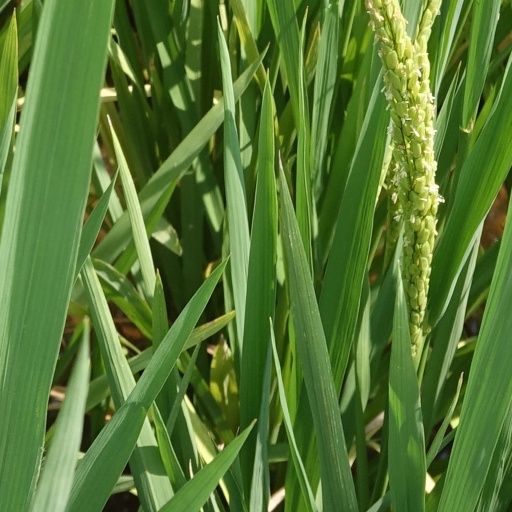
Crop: rice